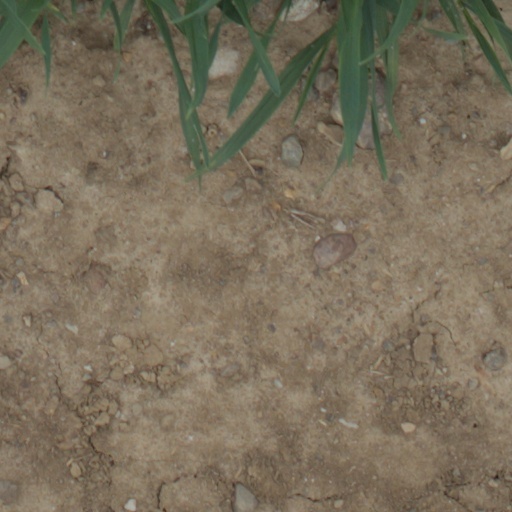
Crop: wheat